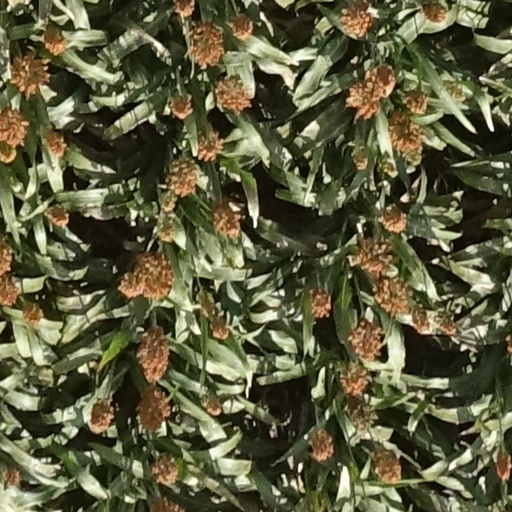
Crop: sorghum